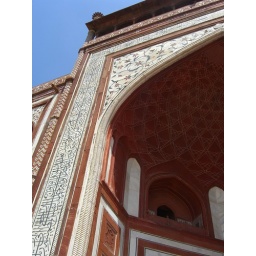
koranic text on the sides, precious stones inlaid in the white marble